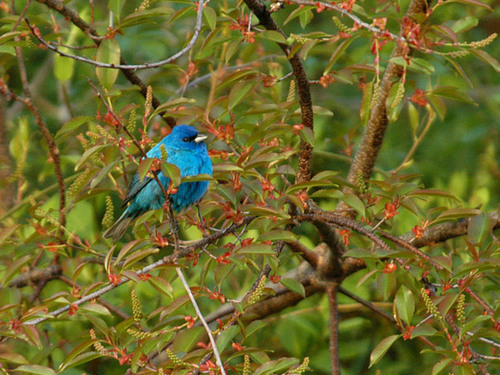
a bright blue little bird with black superciliary, dark grey wing tips and tail, and a shiny small light grey pointed beak.
this small bird is mostly light turquoise blue, with a darker blue head and a yellow bill.
a small colorful bird that is covered in bright blue feathers, but also has a teal green vent.
this small, round bird has a bright blue belly and breast and a gray undertail.
this bird is bright blue with a black superciliary and little pointy bill.
this small bird has bright tel blue feathers covering most of its body, except for its vent and secondaries which are dark brown and grey
this bird has wings that are blue and has a rotund body
this is a small bird that has a brilliant blue color on it's body, a slightly darker blue on it's head, a teal color on it's wings and a light colored beak.
the body of the bird is blue in color and the beak of the bird is yellow.
this bird is vivid blue in color, and has a light colored beak.
Species: Indigo Bunting